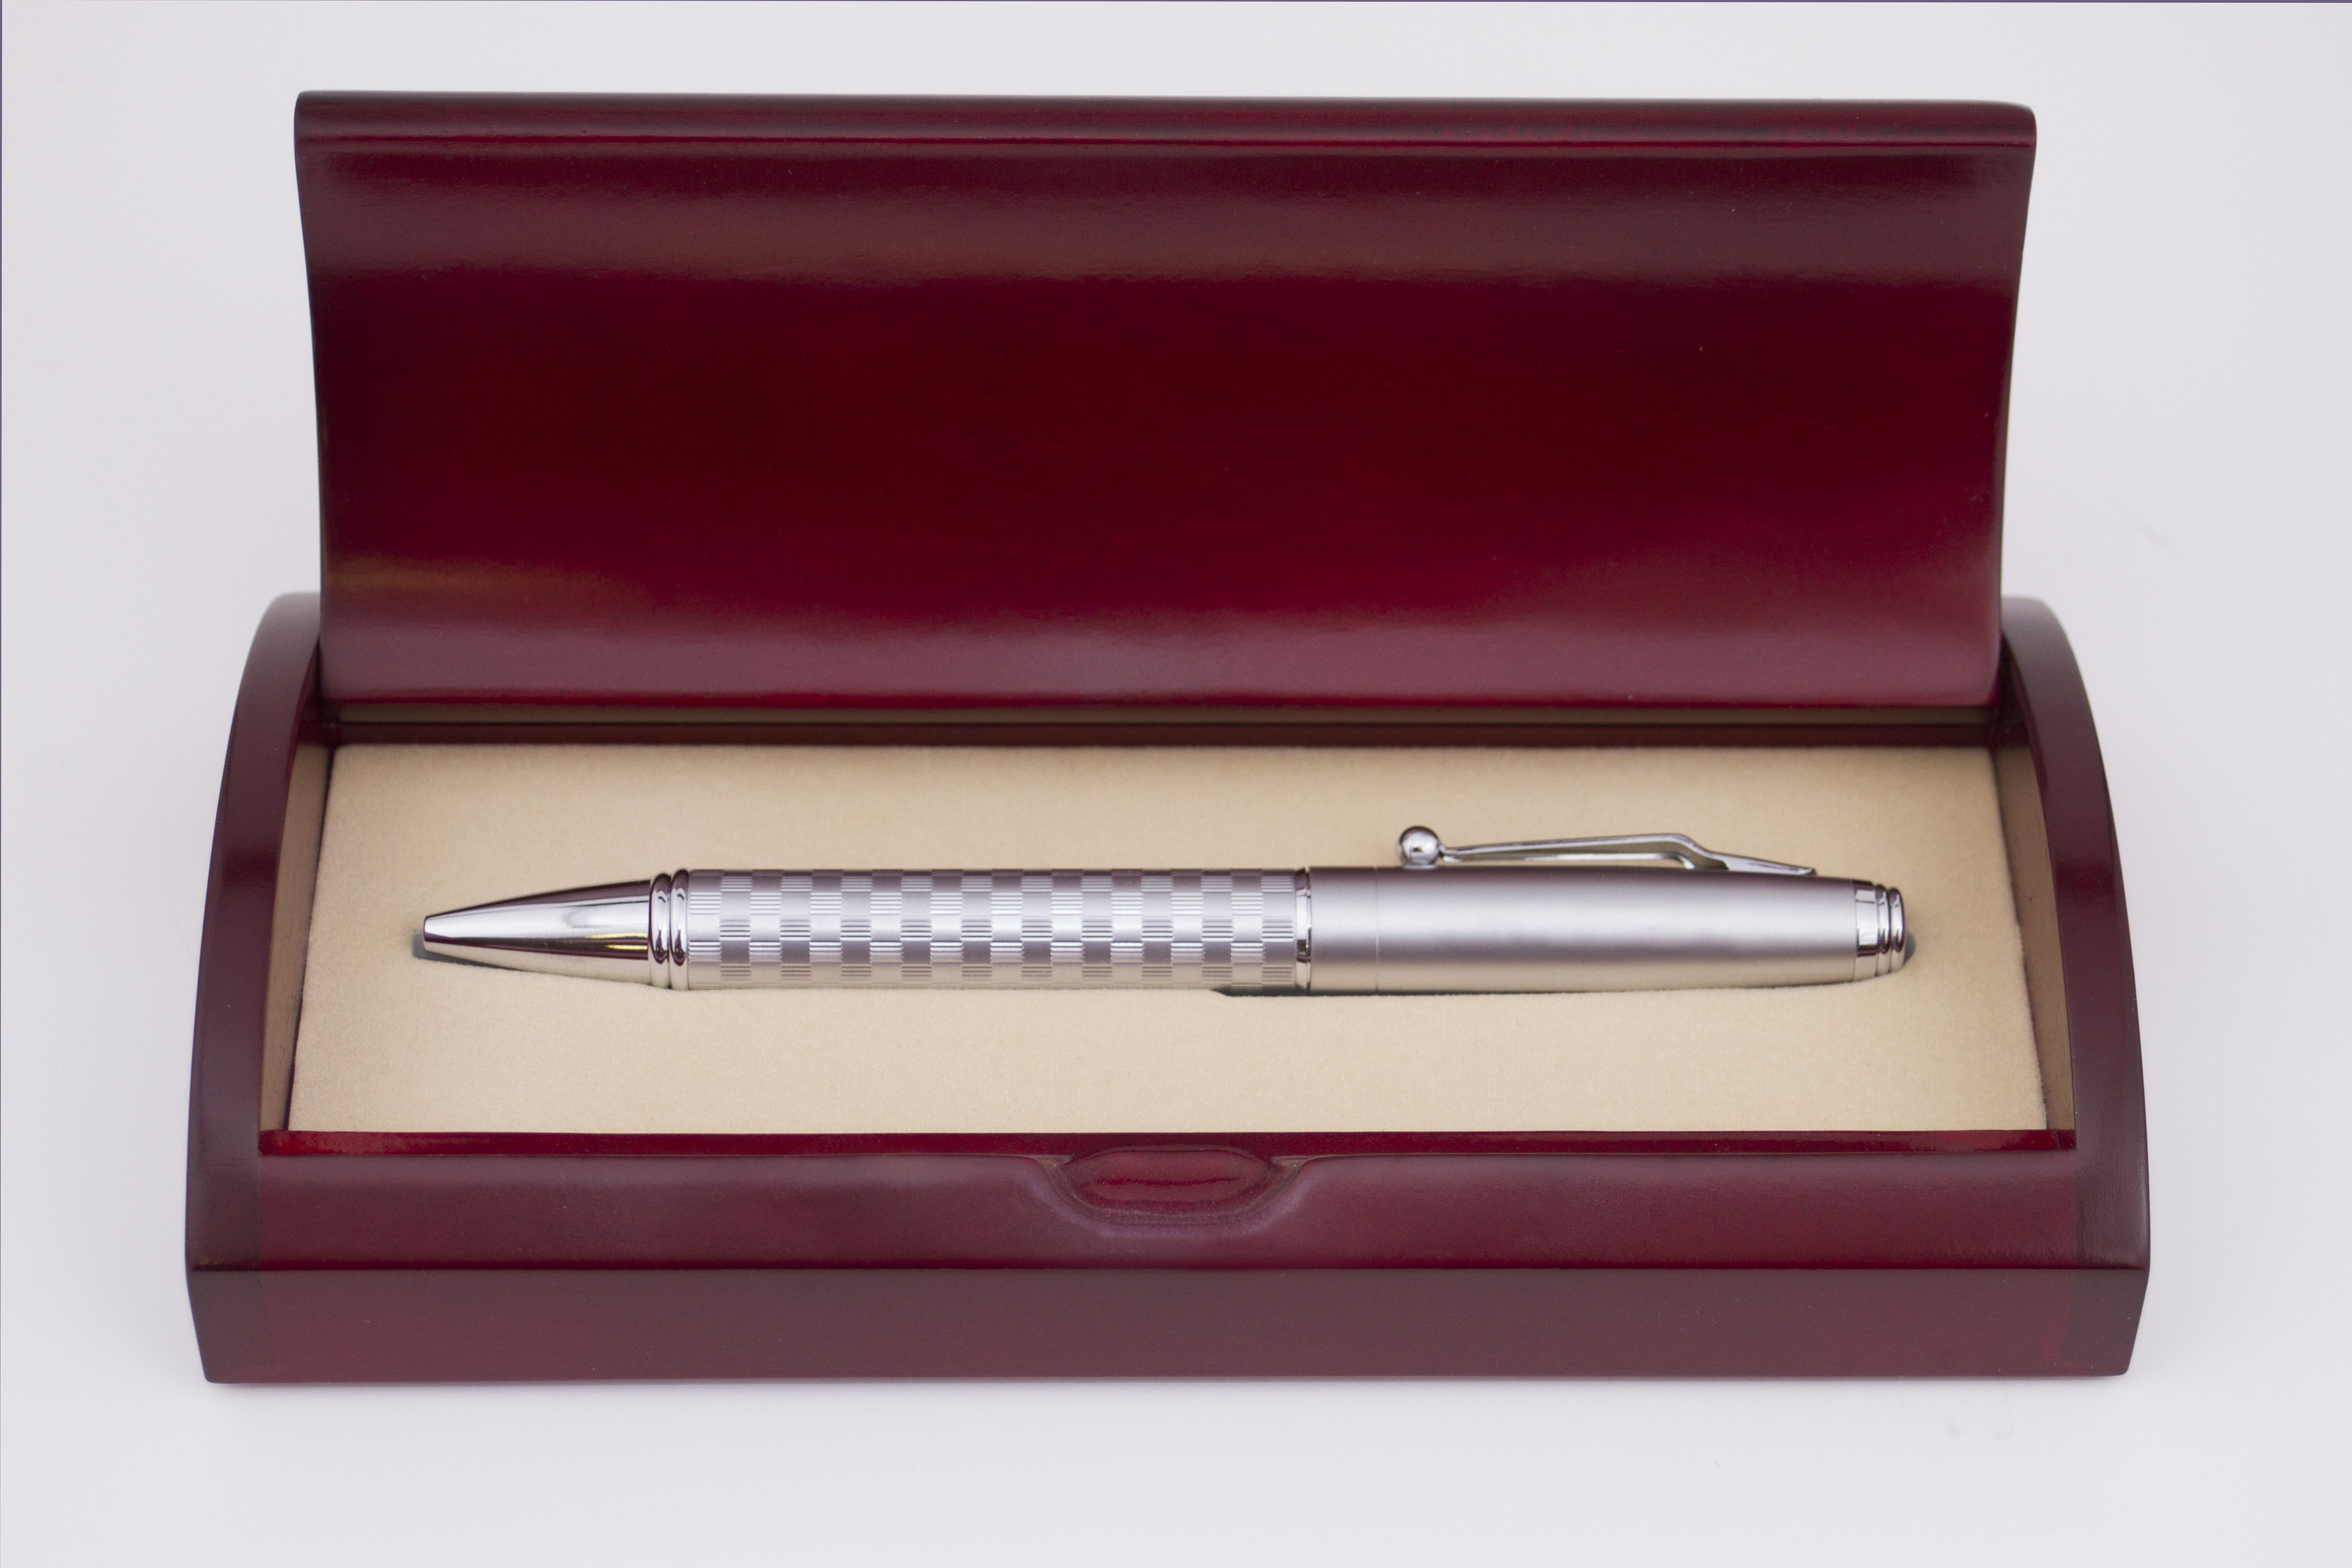
desk, writing, pen, sign, business, ink, write, contract, ball pen